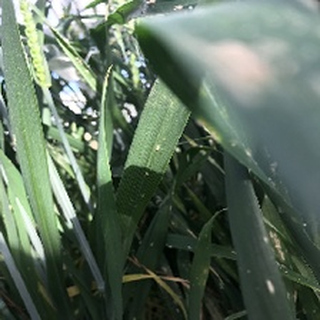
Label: wheat_mildew